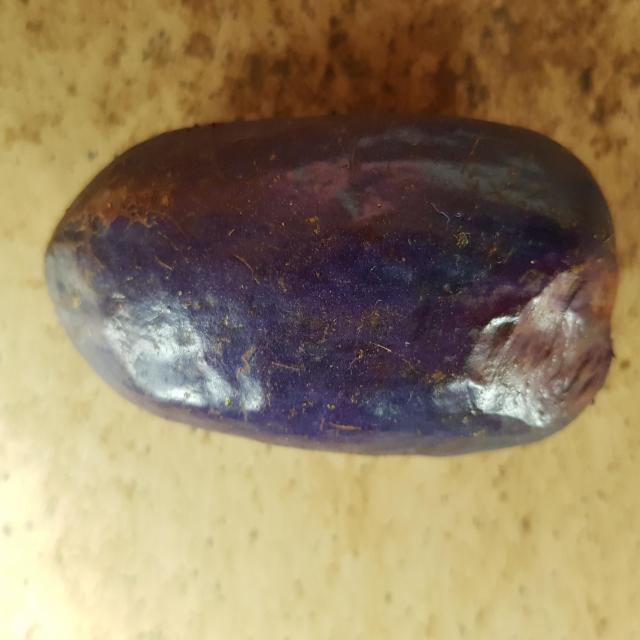
Plum grade: bruised